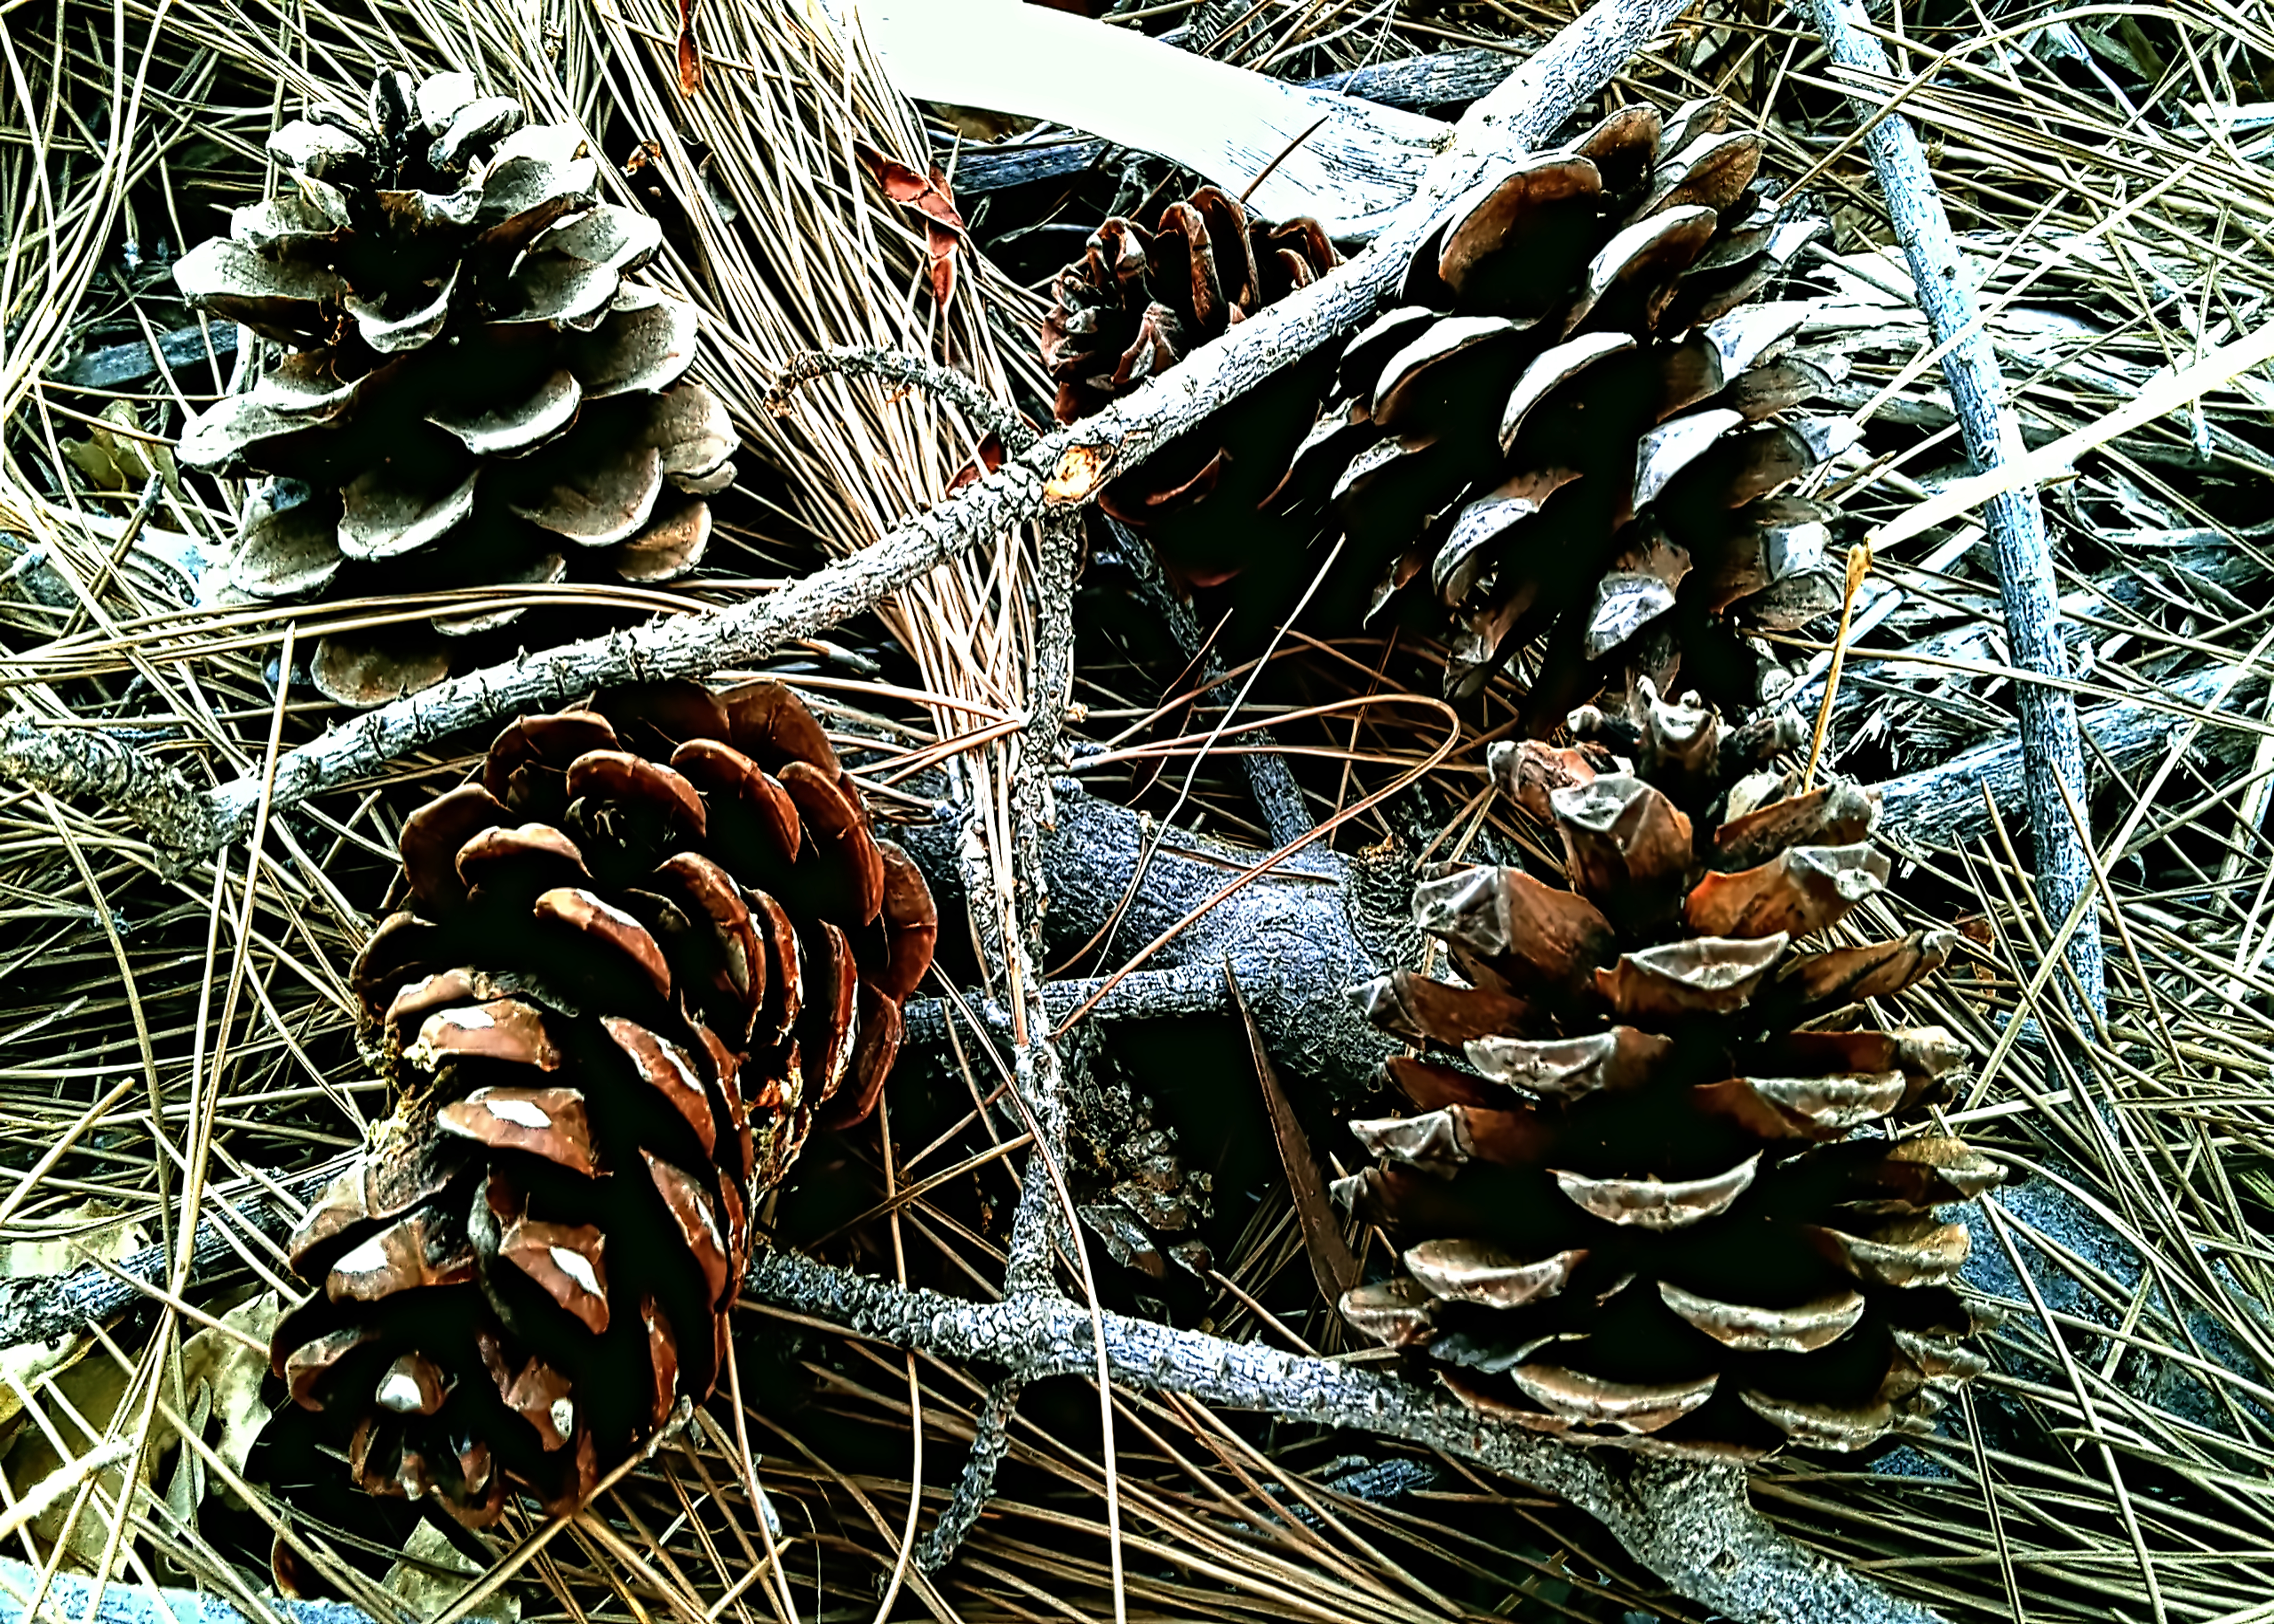
dried, dried branches, pine, branches, plant, natural material, branch, tree, conifer cone, terrestrial plant, wood, evergreen, woody plant, larch, twig, shortstraw pine, pattern, conifer, pine family, Canadian fir, fir, loblolly pine, Yellow fir